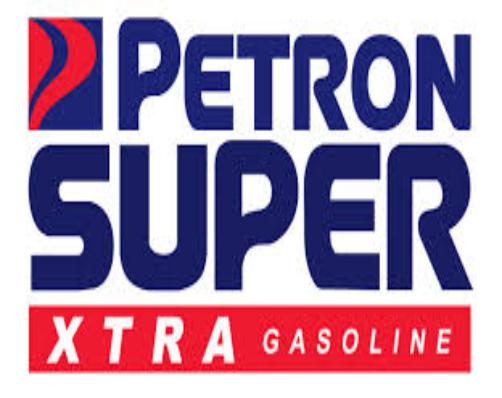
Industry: Transportation